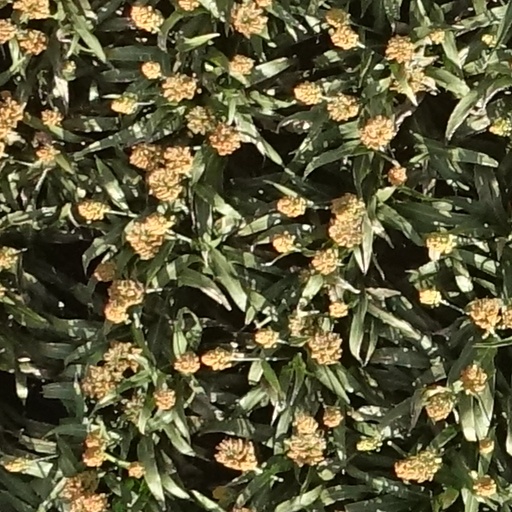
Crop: sorghum